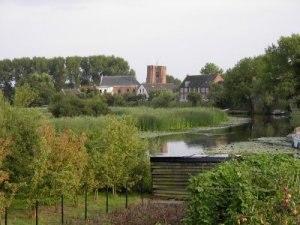
Acquoy est un village appartenant à la commune de West Betuwe aux Pays-Bas. Il comptait 608 habitants en 1965, 615 en 1993 et 608 en 2006.